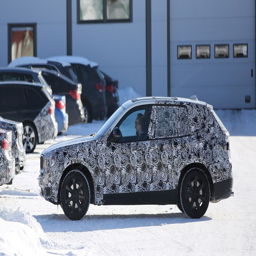
footprint similar to automobile model